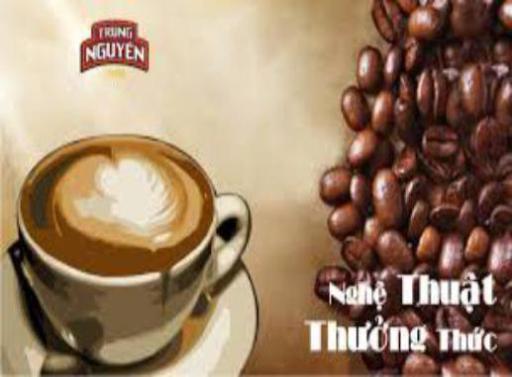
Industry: Food